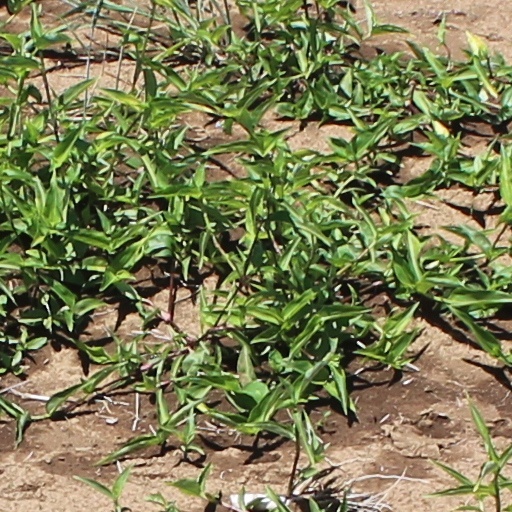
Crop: wheat